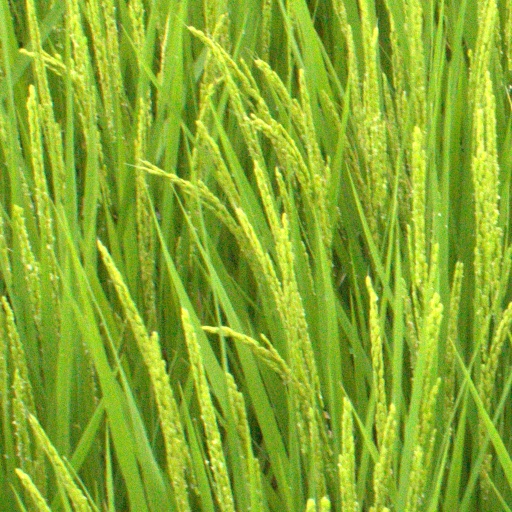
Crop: rice